Romano Scarpa

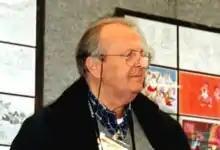
Romano Scarpa at an Exposition in Rome in 2000.

Romano Scarpa (27 September 1927 – 23 April 2005) was one of the most famous Italian creators of Disney comics.